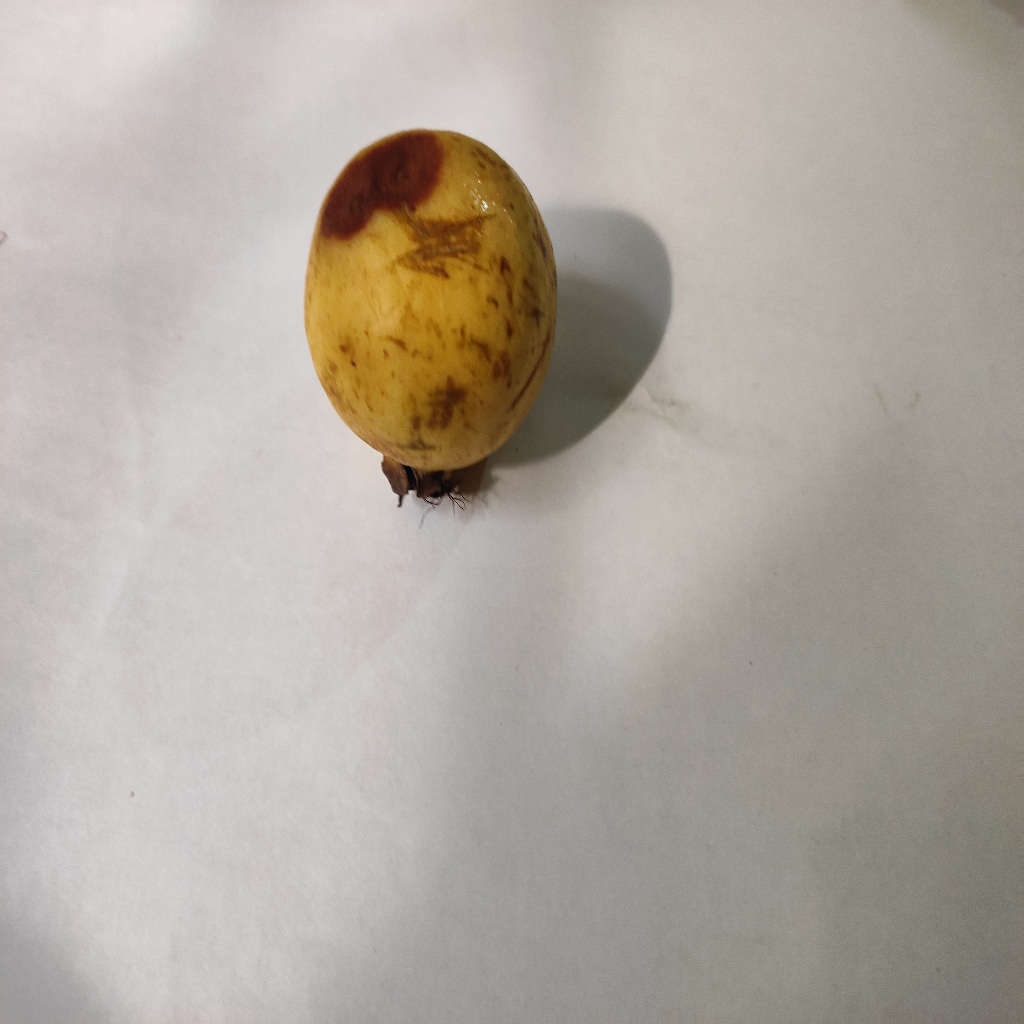
Crop: guava
Quality class: Defect